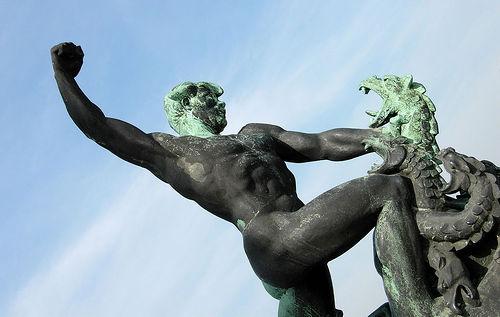
Weather: sun or clear